Do Right Woman, Do Right Man

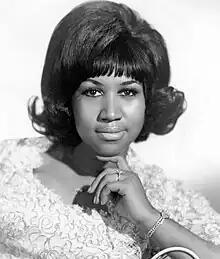
Franklin (pictured in 1968) disappeared for weeks while recording

"Do Right Woman, Do Right Man" was written by Chips Moman and Dan Penn. It was produced by Jerry Wexler.